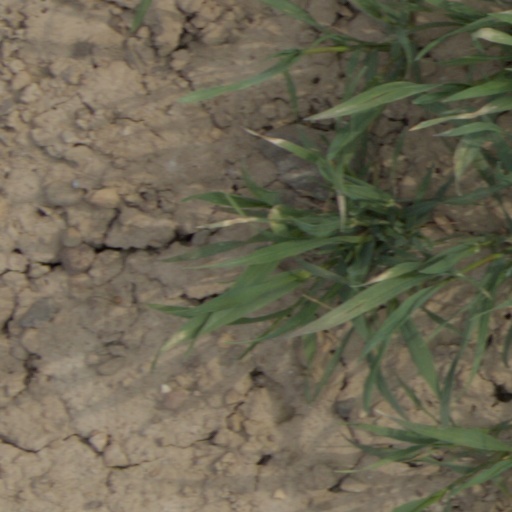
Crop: wheat